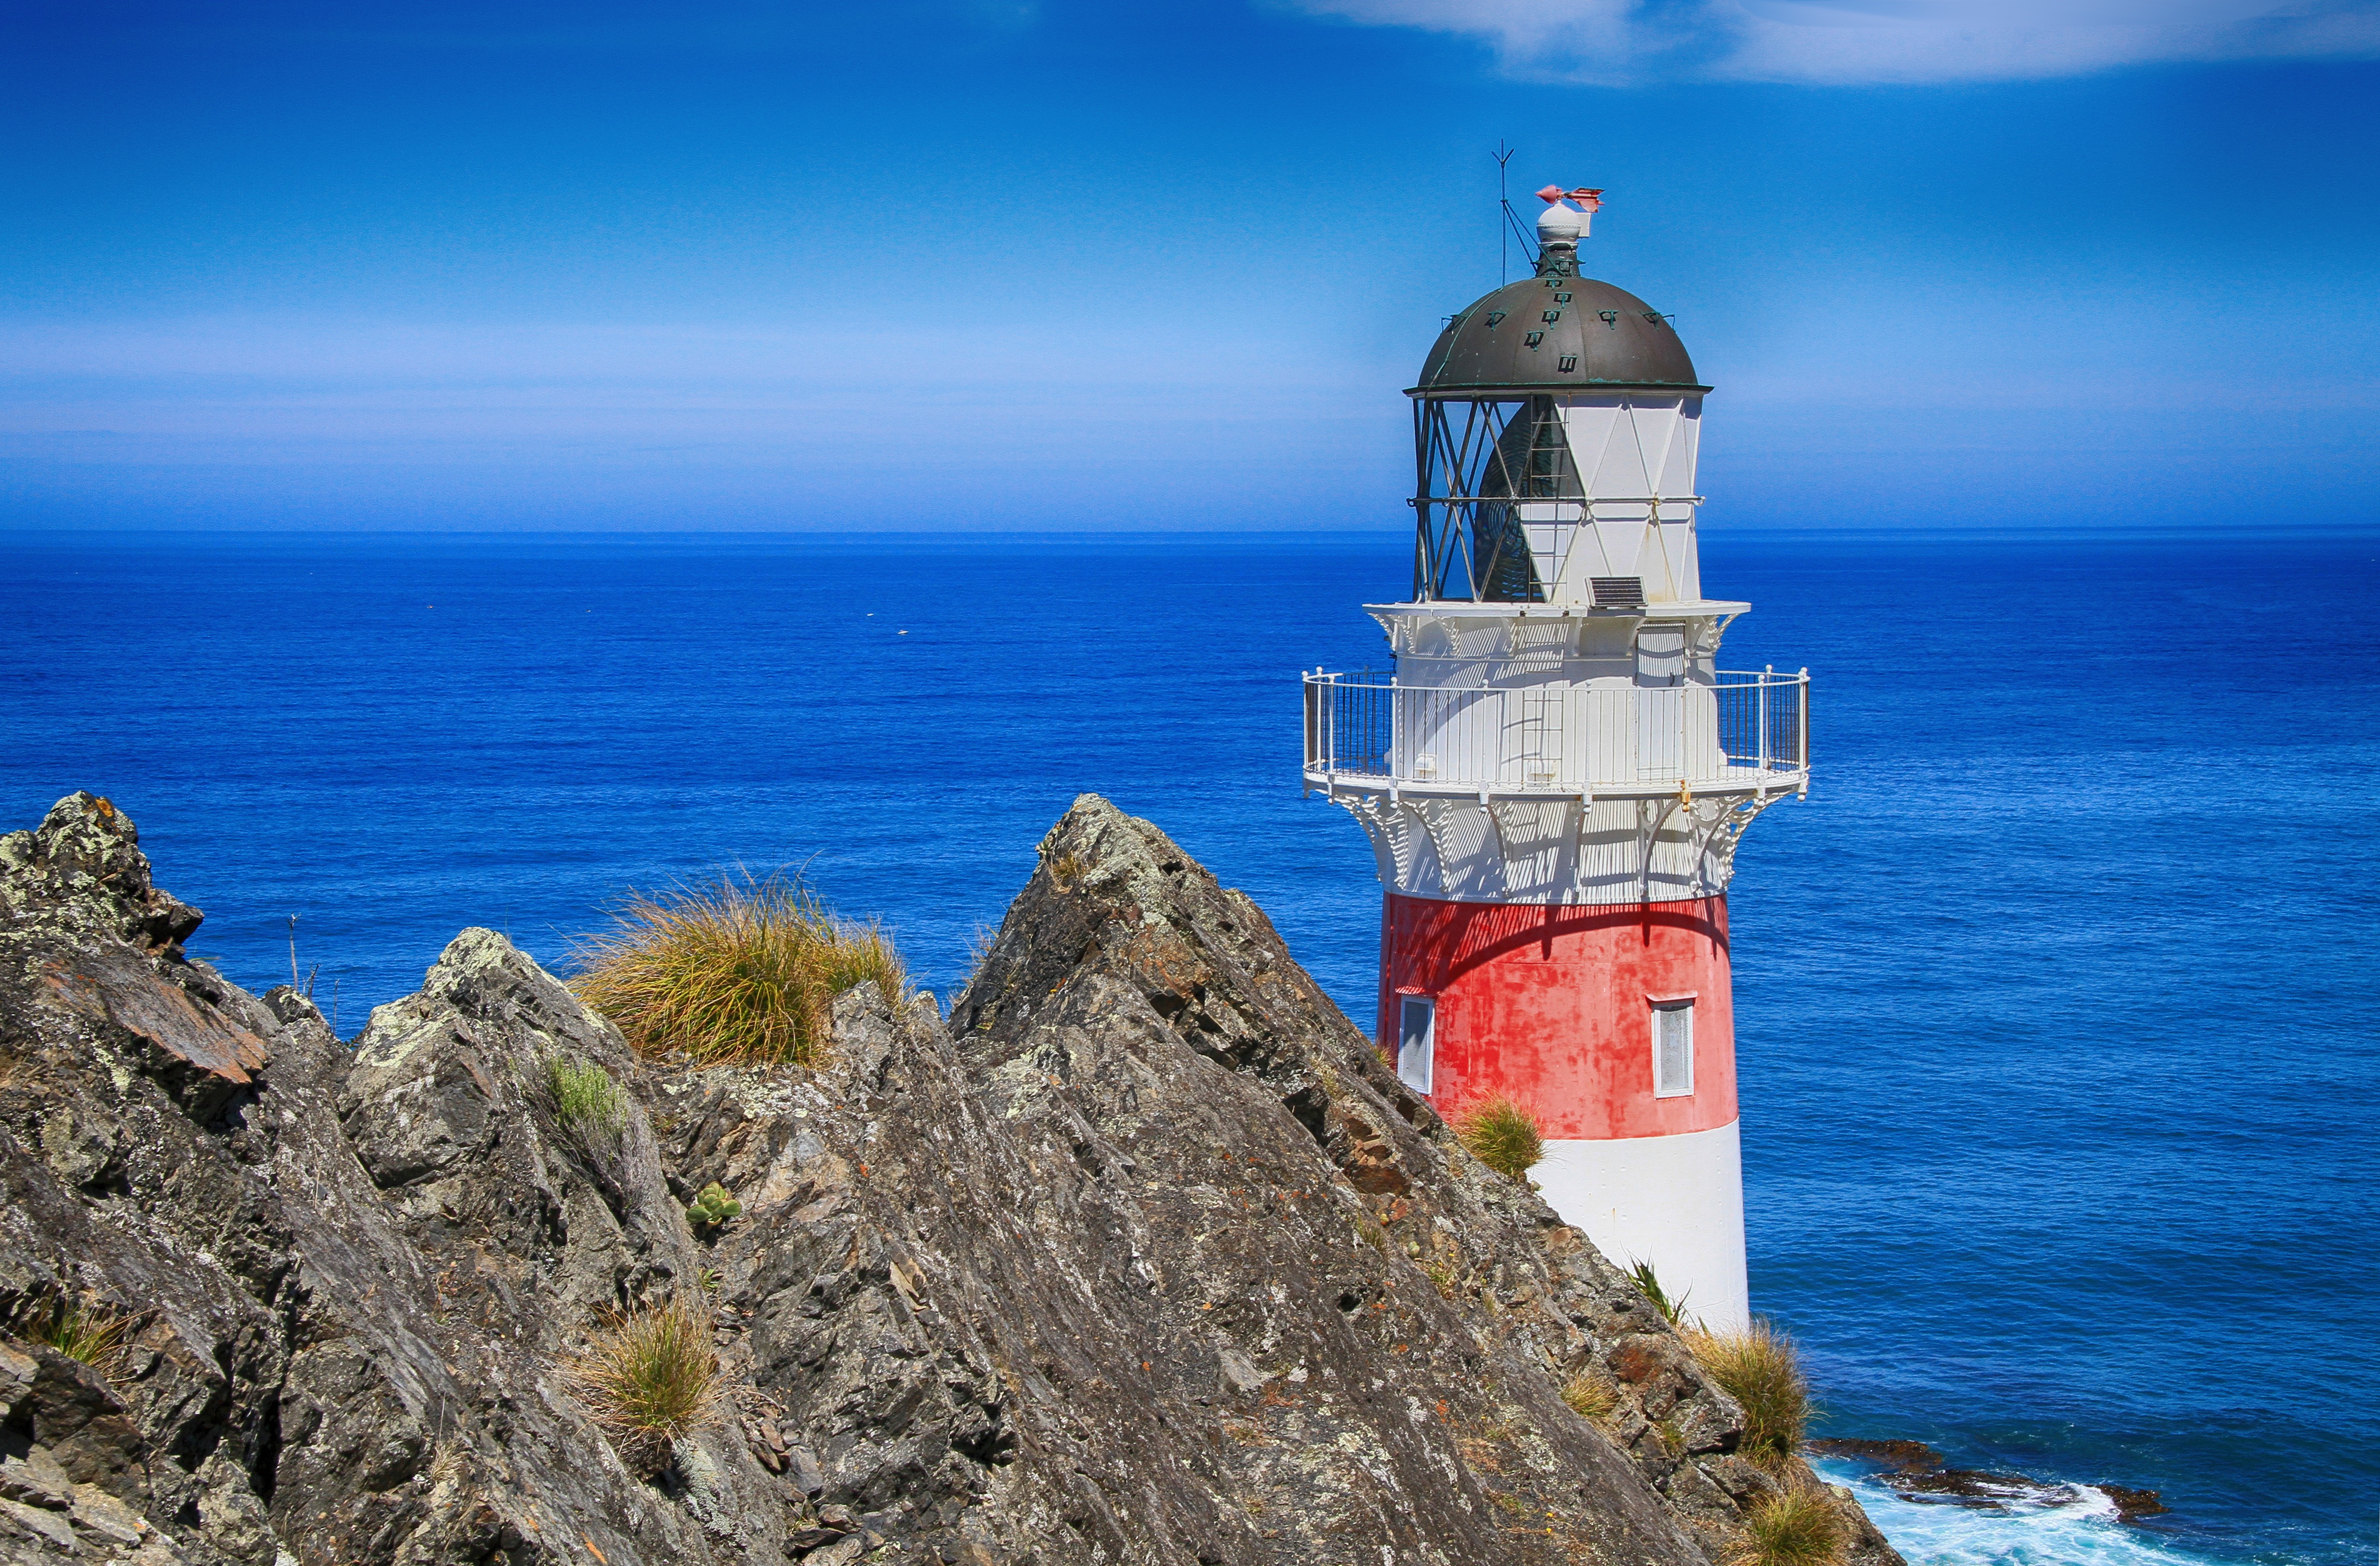
sea, coast, ocean, lighthouse, architecture, shore, coastal, beam, cliff, cove, tower, seascape, landmark, beacon, seashore, terrain, nautical, safety, new zealand, navigation, maritime, cape, guidance, searchlight, cape palliser lighthouse